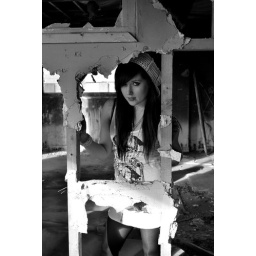
Tifa in black and white :)